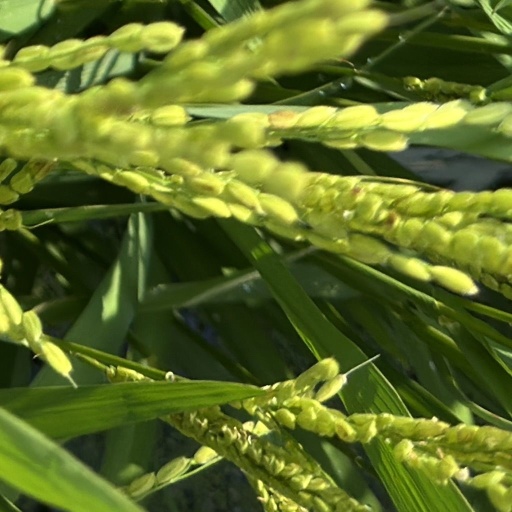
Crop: rice